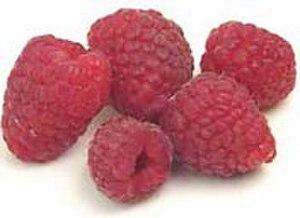
Le nom de couleur framboise, en usage dans le domaine de la mode et de la décoration, désigne des nuances de rouge ou de rose, tirant sur le violet, qui rappellent la couleur naturelle de la Baie de framboise arrivée à maturité, ou celle du colorant artificiel utilisé pour renforcer celle du sirop de framboise.